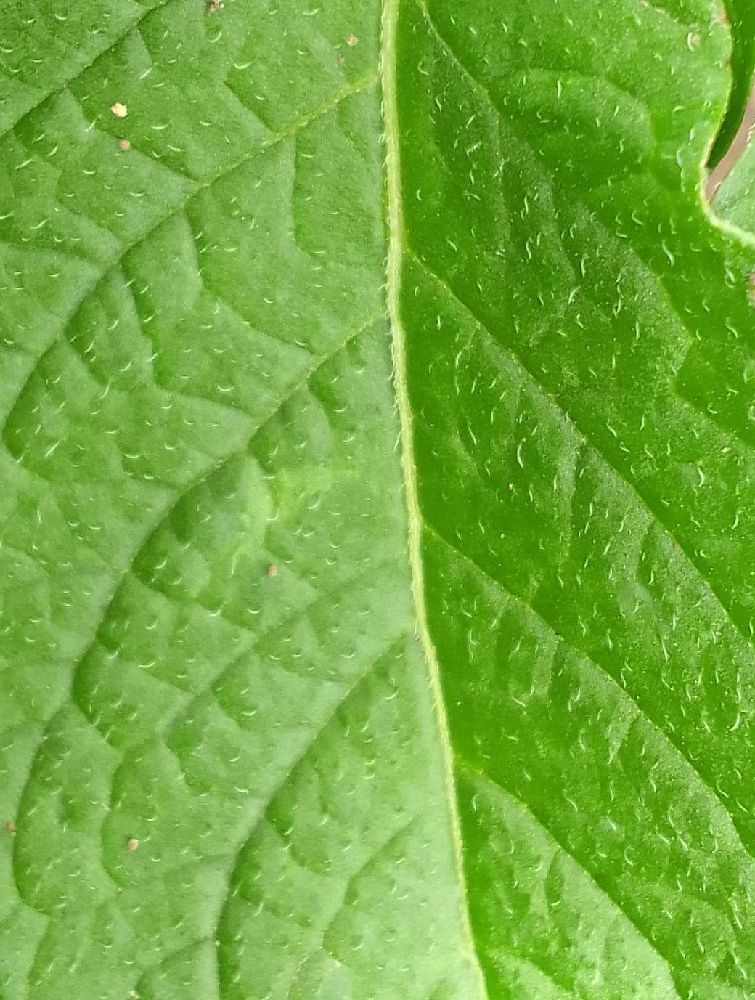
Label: Healthy